Hohe Derst

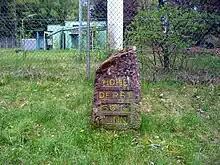
The "Ritterstein" marking the summit

A military radio-relay tower stands on the Hohe Derst near the "Ritterstein" marking the summit. It was originally used by the US Army (Central Army Group - CENTAG) and Air Force NATO, as part of the "Tiger" group of high-frequency radio line-of-sight sites. This was known as "Tiger 24", but they gave it up after the end of the Cold War. It continues to be used by the Bundeswehr.